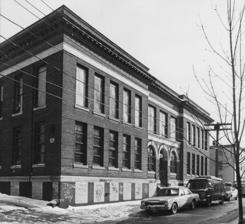
Building: America Street School
Country: United States of America
Year built: 1905
United States historic place America Street School U.S. National Register of Historic Places 1987 photo Show map of Rhode Island Show map of the United States Location 22 America St., Providence, Rhode Island Coordinates 41°49′23″N 71°25′42″W / 41.82306°N 71.42833°W / 41.82306; -71.42833 Built 1905 ( 1905 ) Architect Frederick E. Field Demolished 1996 NRHP reference No. 87000996 Added to NRHP June 18, 1987 The America Street School was an historic school at 22 America Street in Providence, Rhode Island . The school was a two-story brick structure, built in 1905 to a design by Frederick E. Field .  It housed ten classrooms (five on each floor), and was one of four similarly sized schools built by the city between 1887 and 1916.  The building served the city as a school until 1955, and was used for a time thereafter as a meeting place for a local branch of the Veterans of Foreign Wars . The building was listed on the National Register of Historic Places in 1987. It was listed as one of the "Ten Most Endangered Properties" by the Providence Preservation Society in 1995, and was demolished in 1996. See also National Register of Historic Places listings in Providence, Rhode Island References